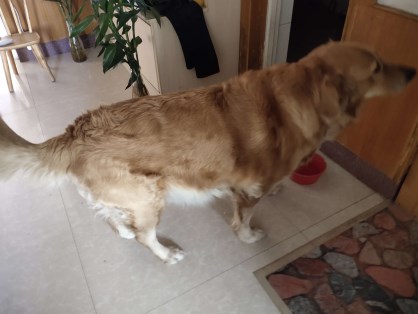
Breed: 5355-n000126-golden_retriever